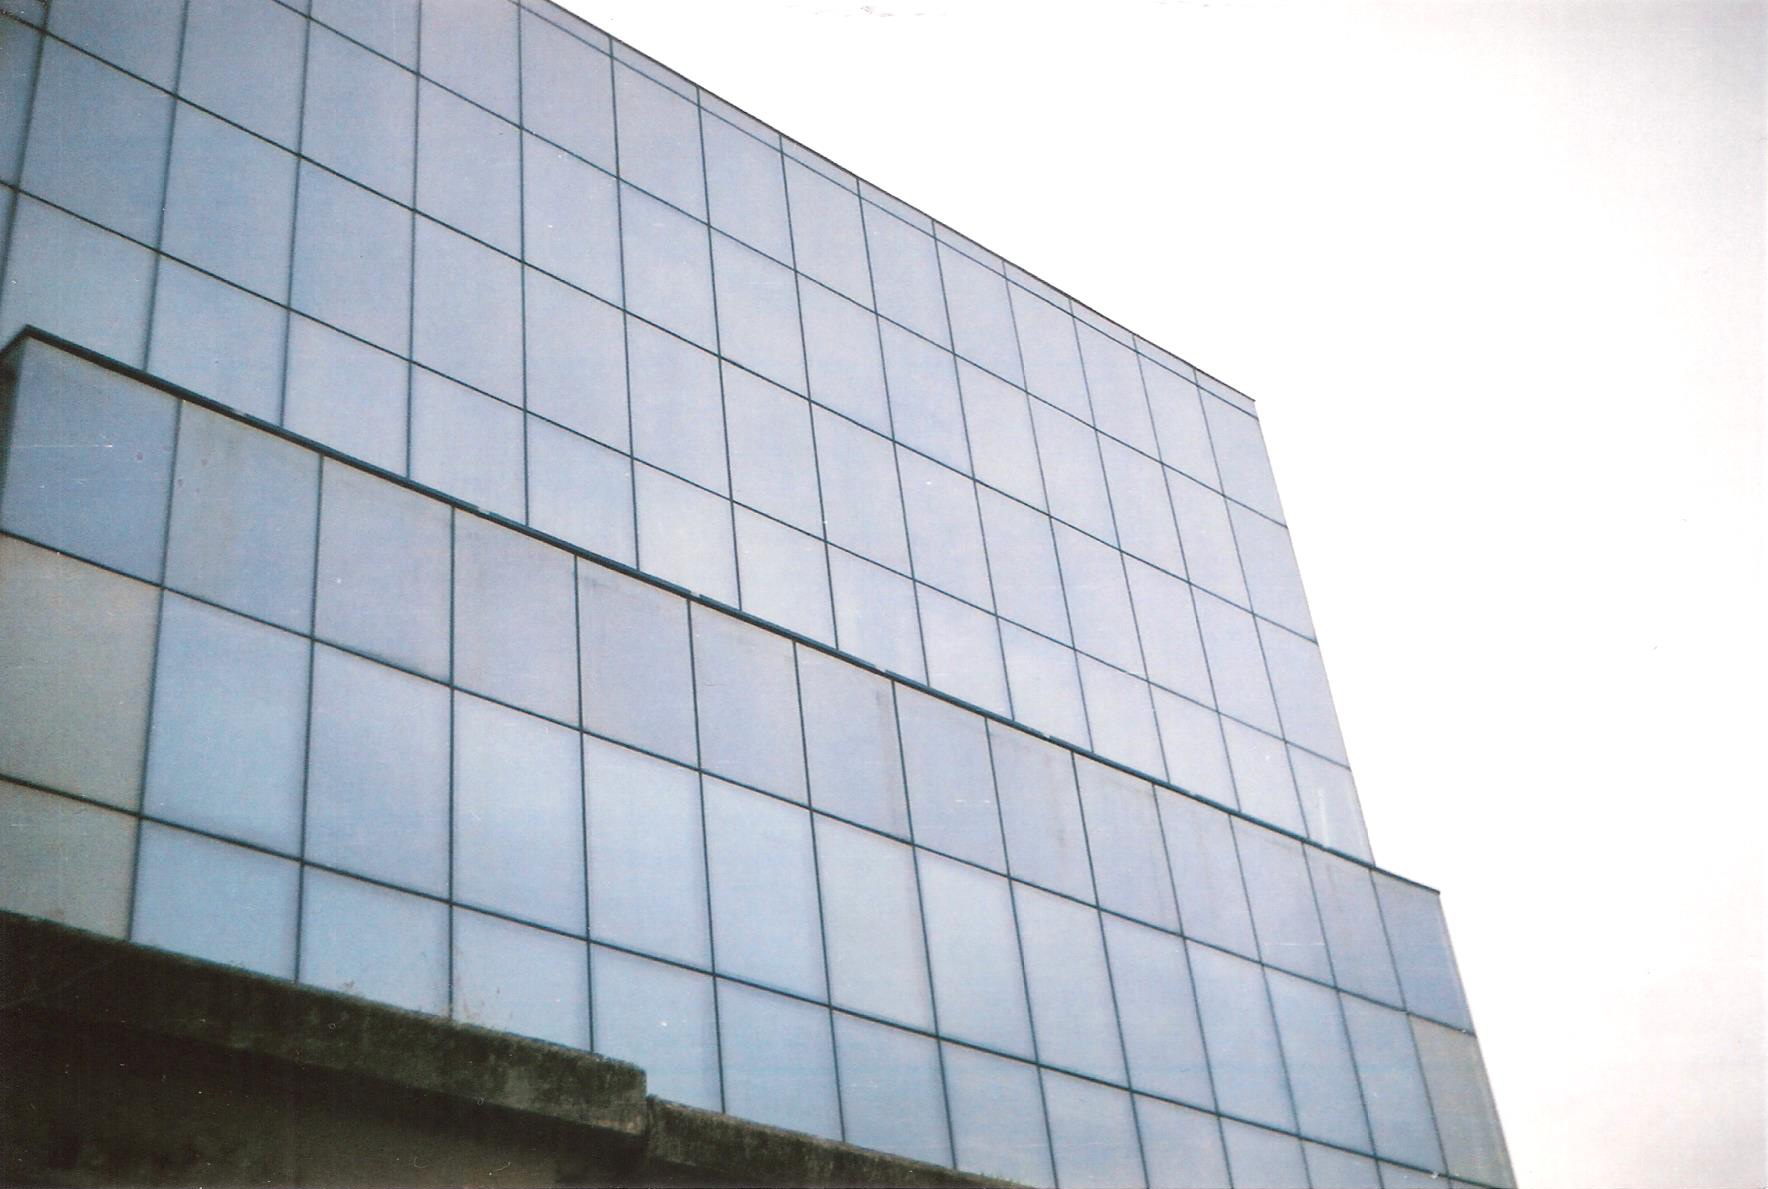
building, skyscraper, facade, tower block, commercial building, headquarters, daylighting, brutalist architecture